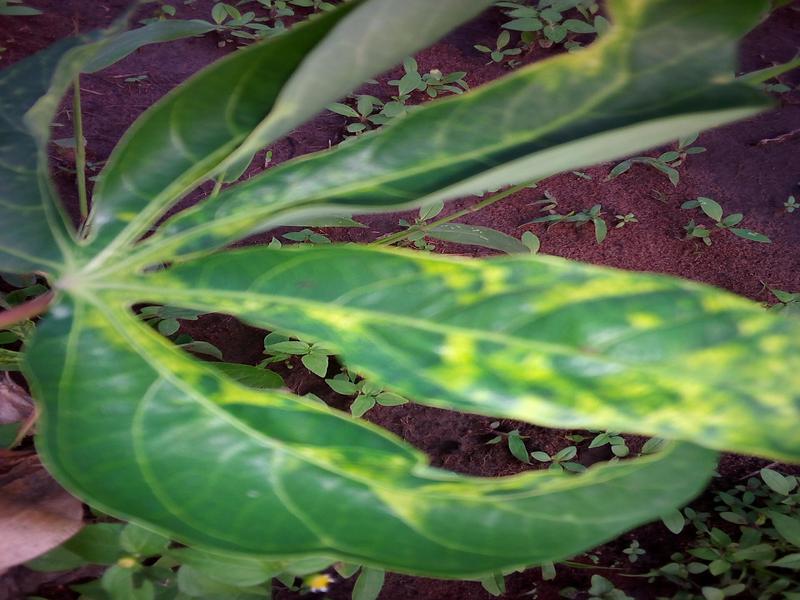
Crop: cassava
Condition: mosaic_disease